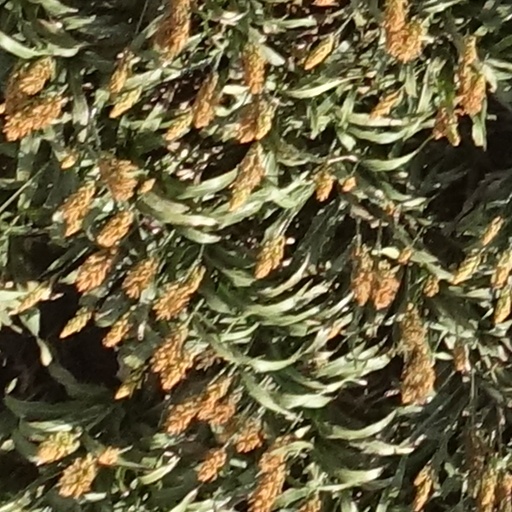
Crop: sorghum